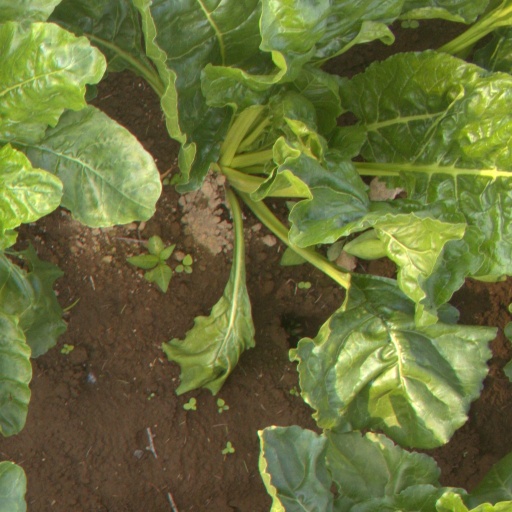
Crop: sugar beet